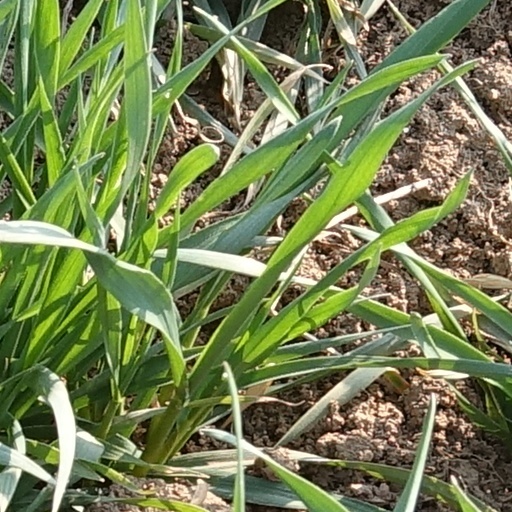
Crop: wheat